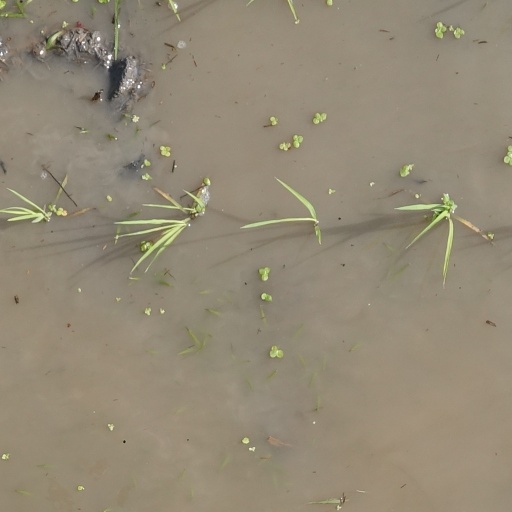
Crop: rice